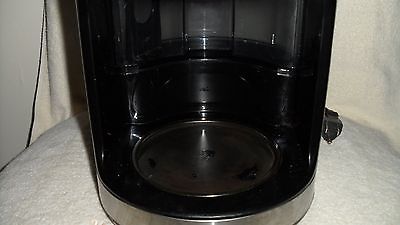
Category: coffee maker